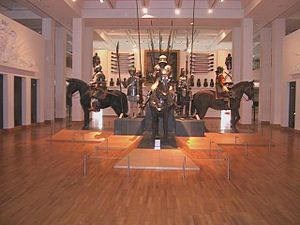
Royal Armouries Museum
War Gallery i Leeds
Royal Armouries Museum i Leeds i West Yorkshire i England er et statsmuseum, som viser den nationale samling af våben og rustninger. Det er en del af Royal Armouries-museerne. De andre er Tower of London, som traditionelt er hovedsædet, Fort Nelson i Hampshire med udstilling af den nationale samling af artilleri og permanente gallerier på Frazier History Museum i Louisville i Kentucky i USA. The Royal Armouries is a non-departmental public body sponsored by the Department for Culture, Media and Sport.